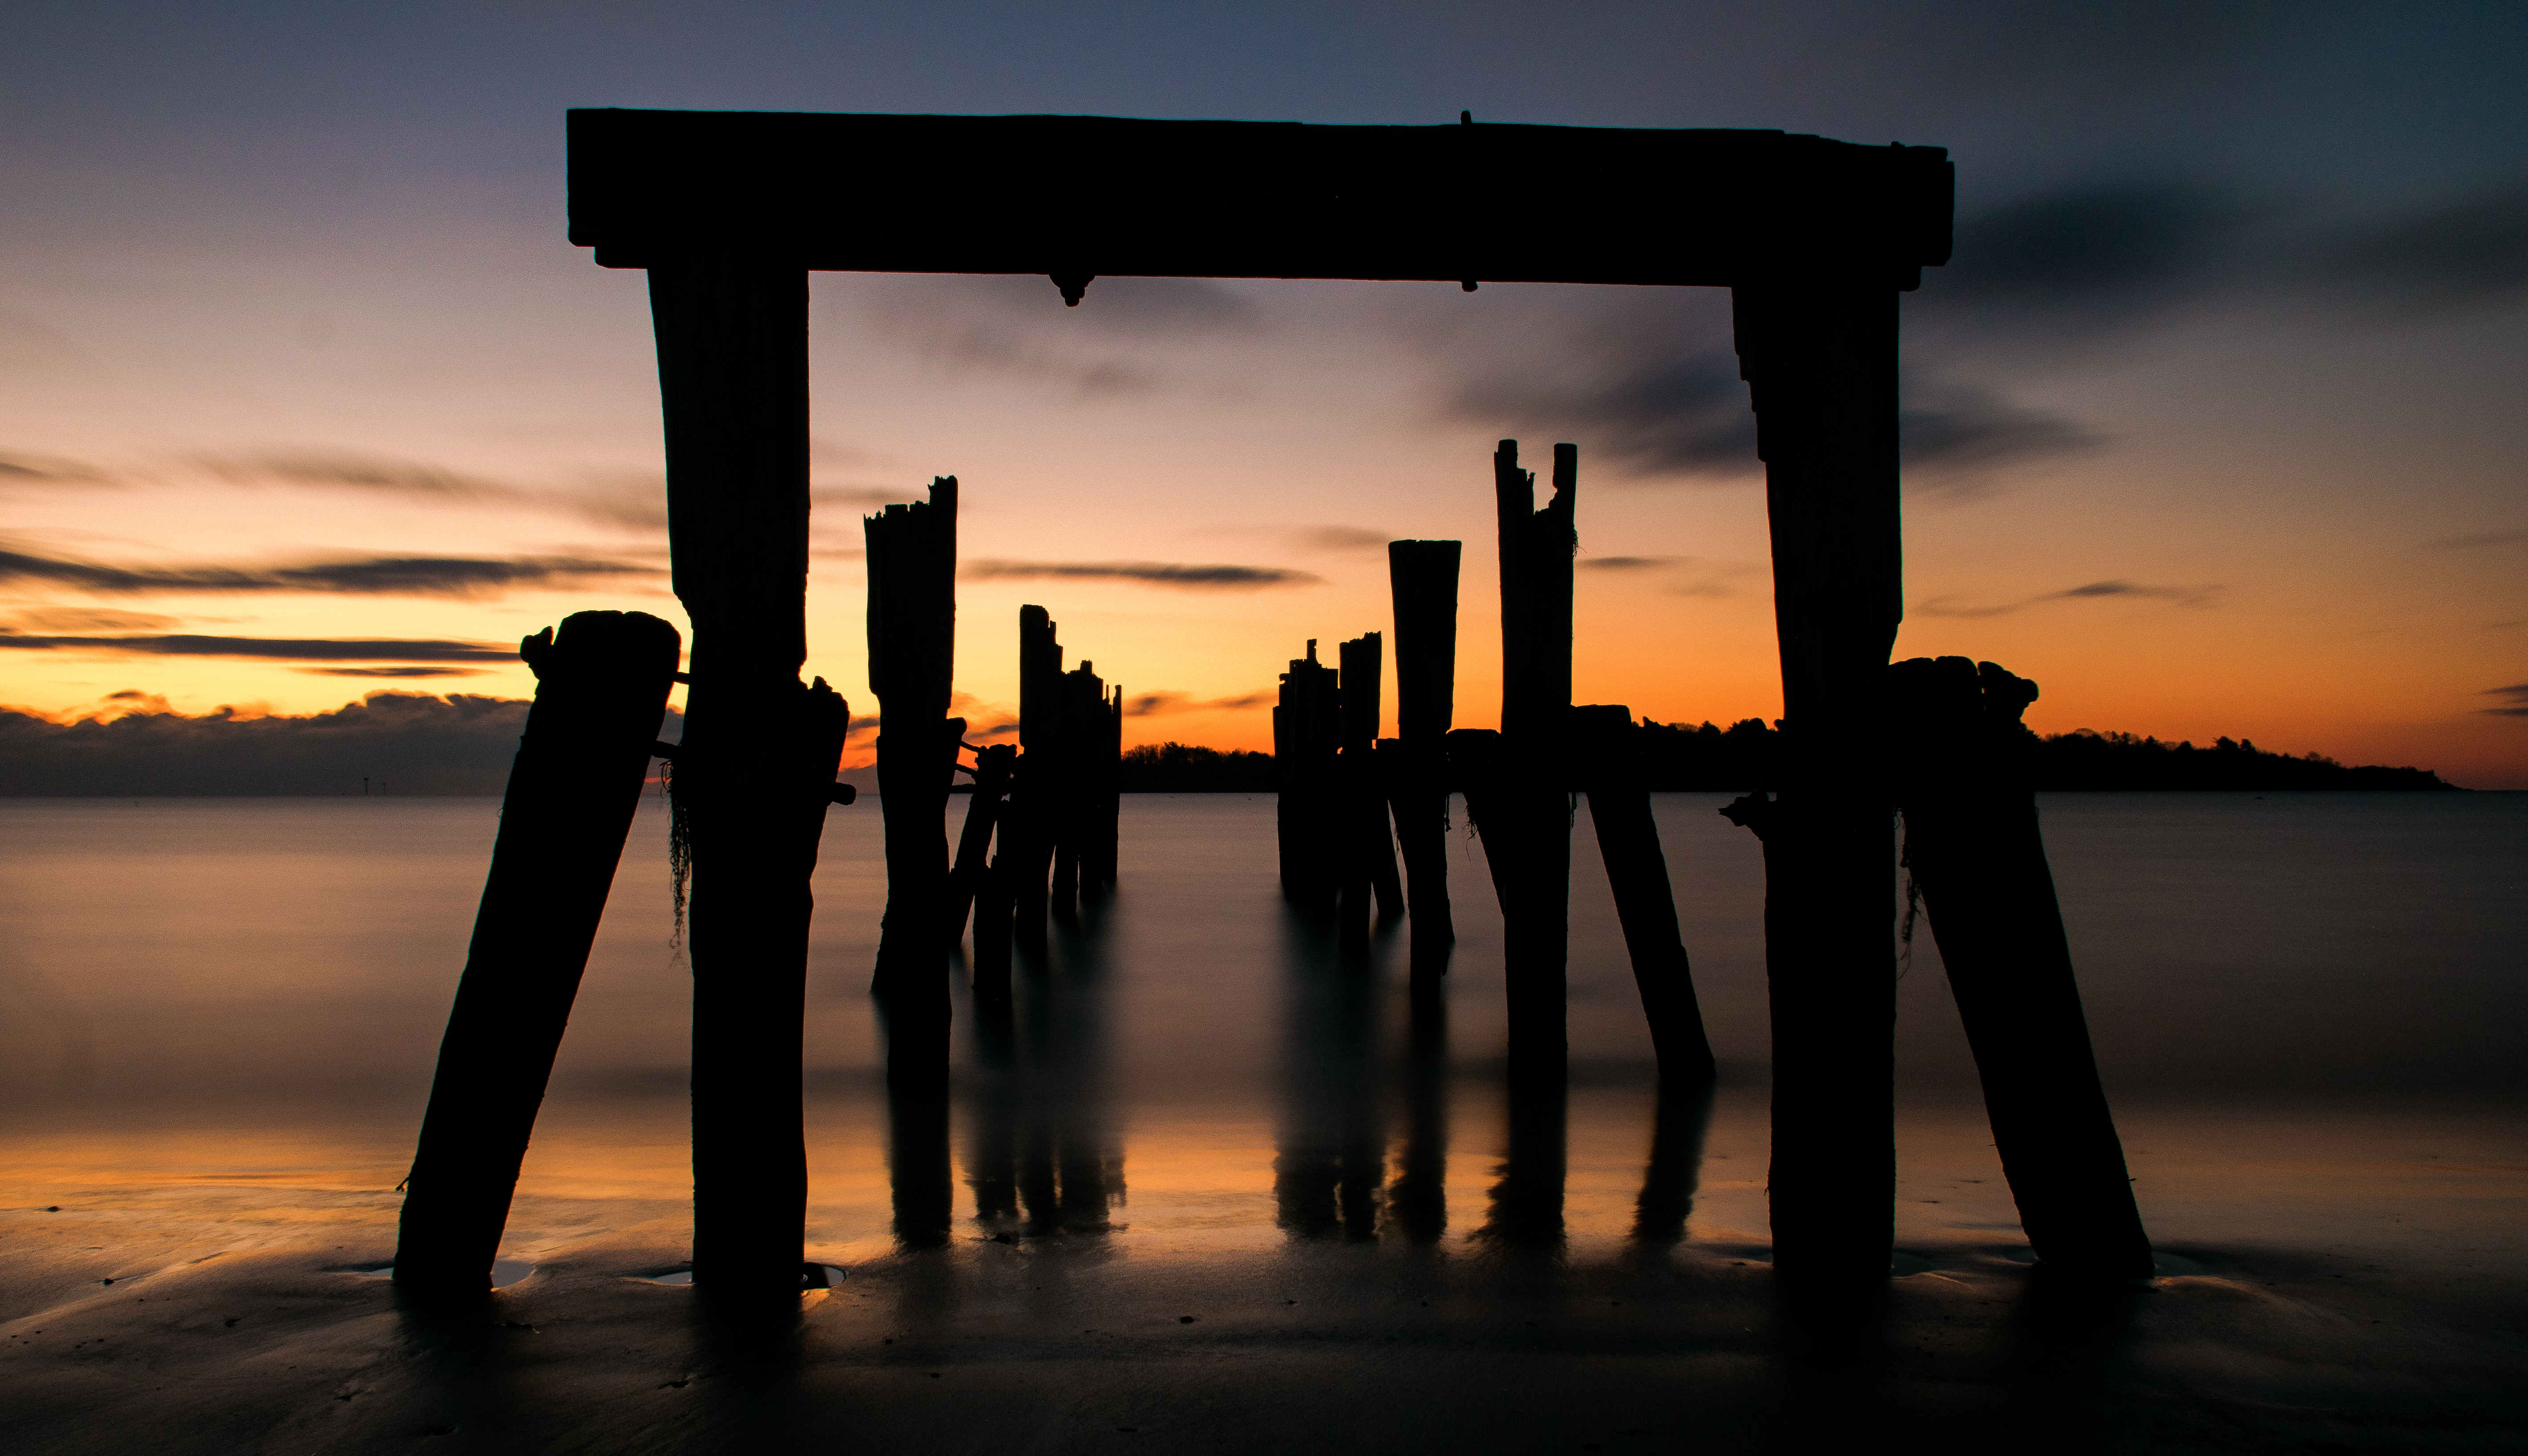
sea, coast, ocean, horizon, silhouette, cloud, sun, sunrise, sunset, sunlight, morning, dawn, pier, dusk, evening, reflection